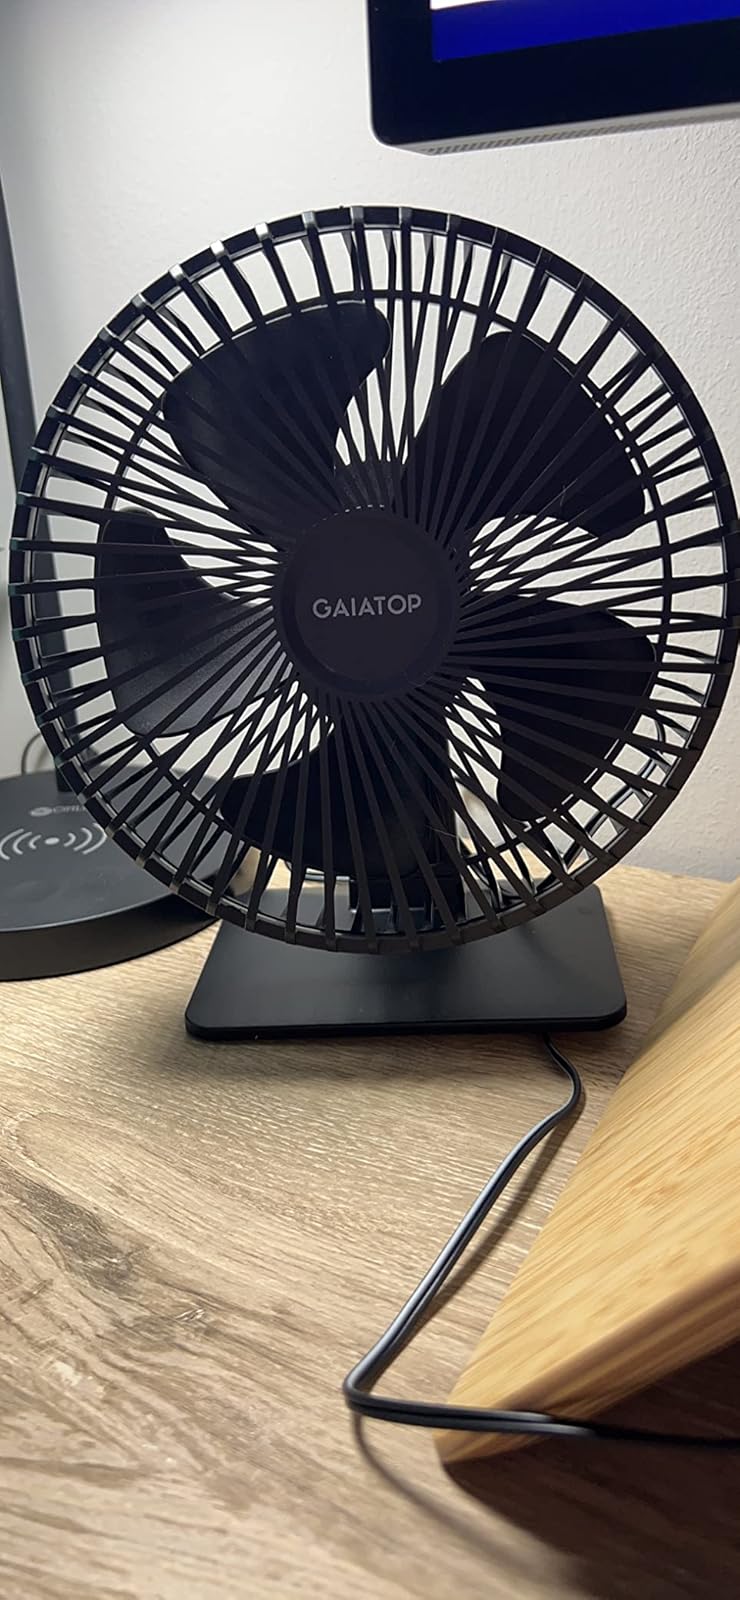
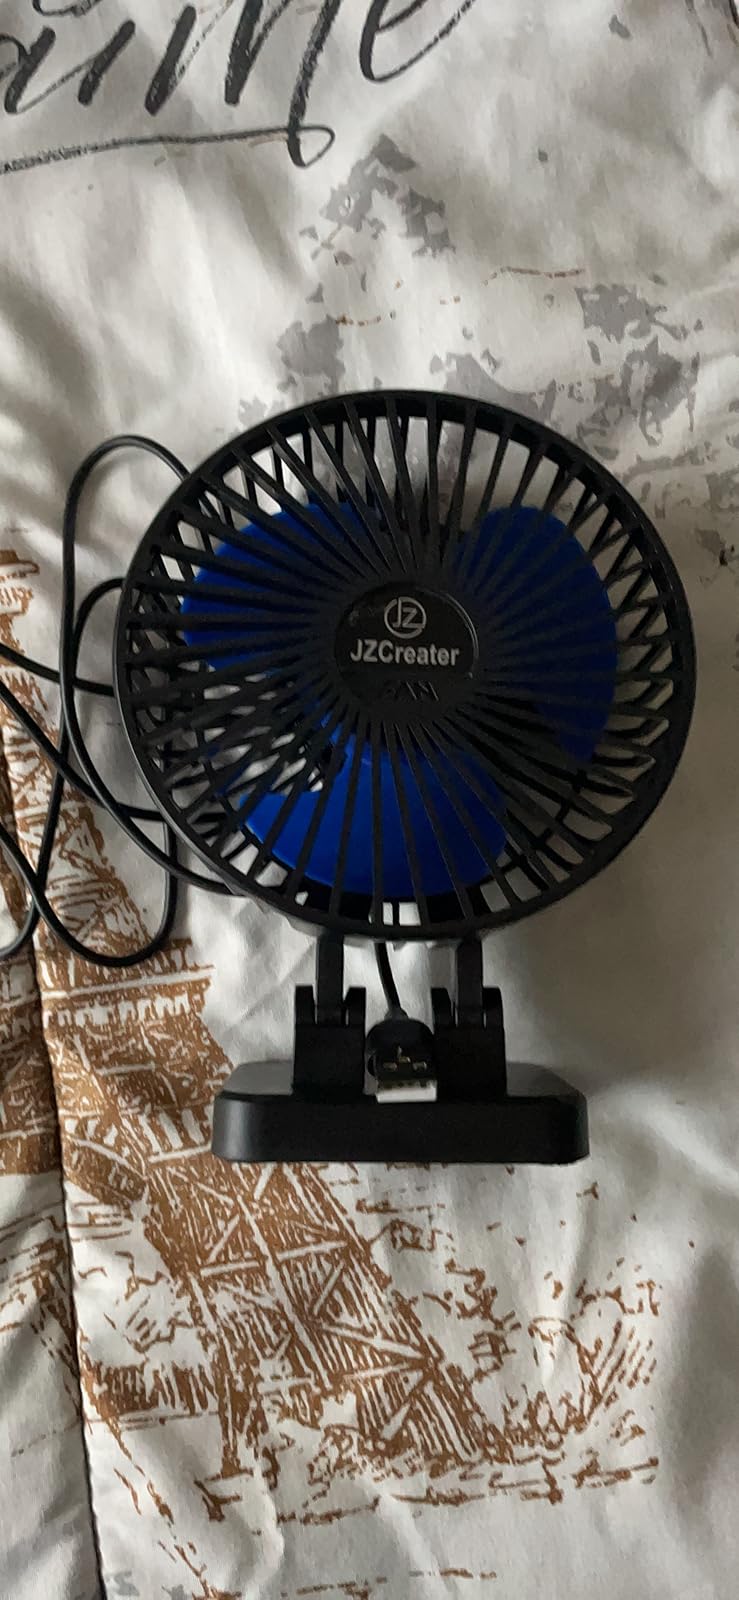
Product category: fan
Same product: no